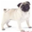
Label: dog